WestCOT

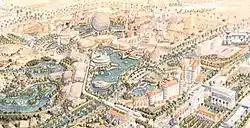
Concept art of the property

WestCOT was a planned second theme park for the Disneyland Resort in Anaheim, California. It was essentially a replica of EPCOT Center at the Walt Disney World Resort in Lake Buena Vista, Florida, and was dedicated to the celebration of human achievement, namely technological innovation and international culture. The park was represented by SpaceStation Earth, a larger version of the geodesic sphere Spaceship Earth featured at EPCOT Center.